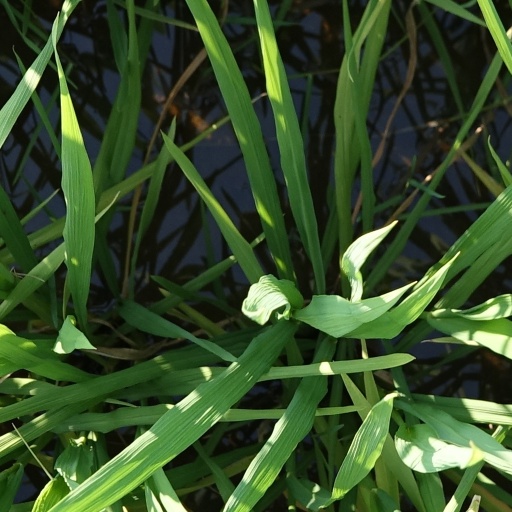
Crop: rice